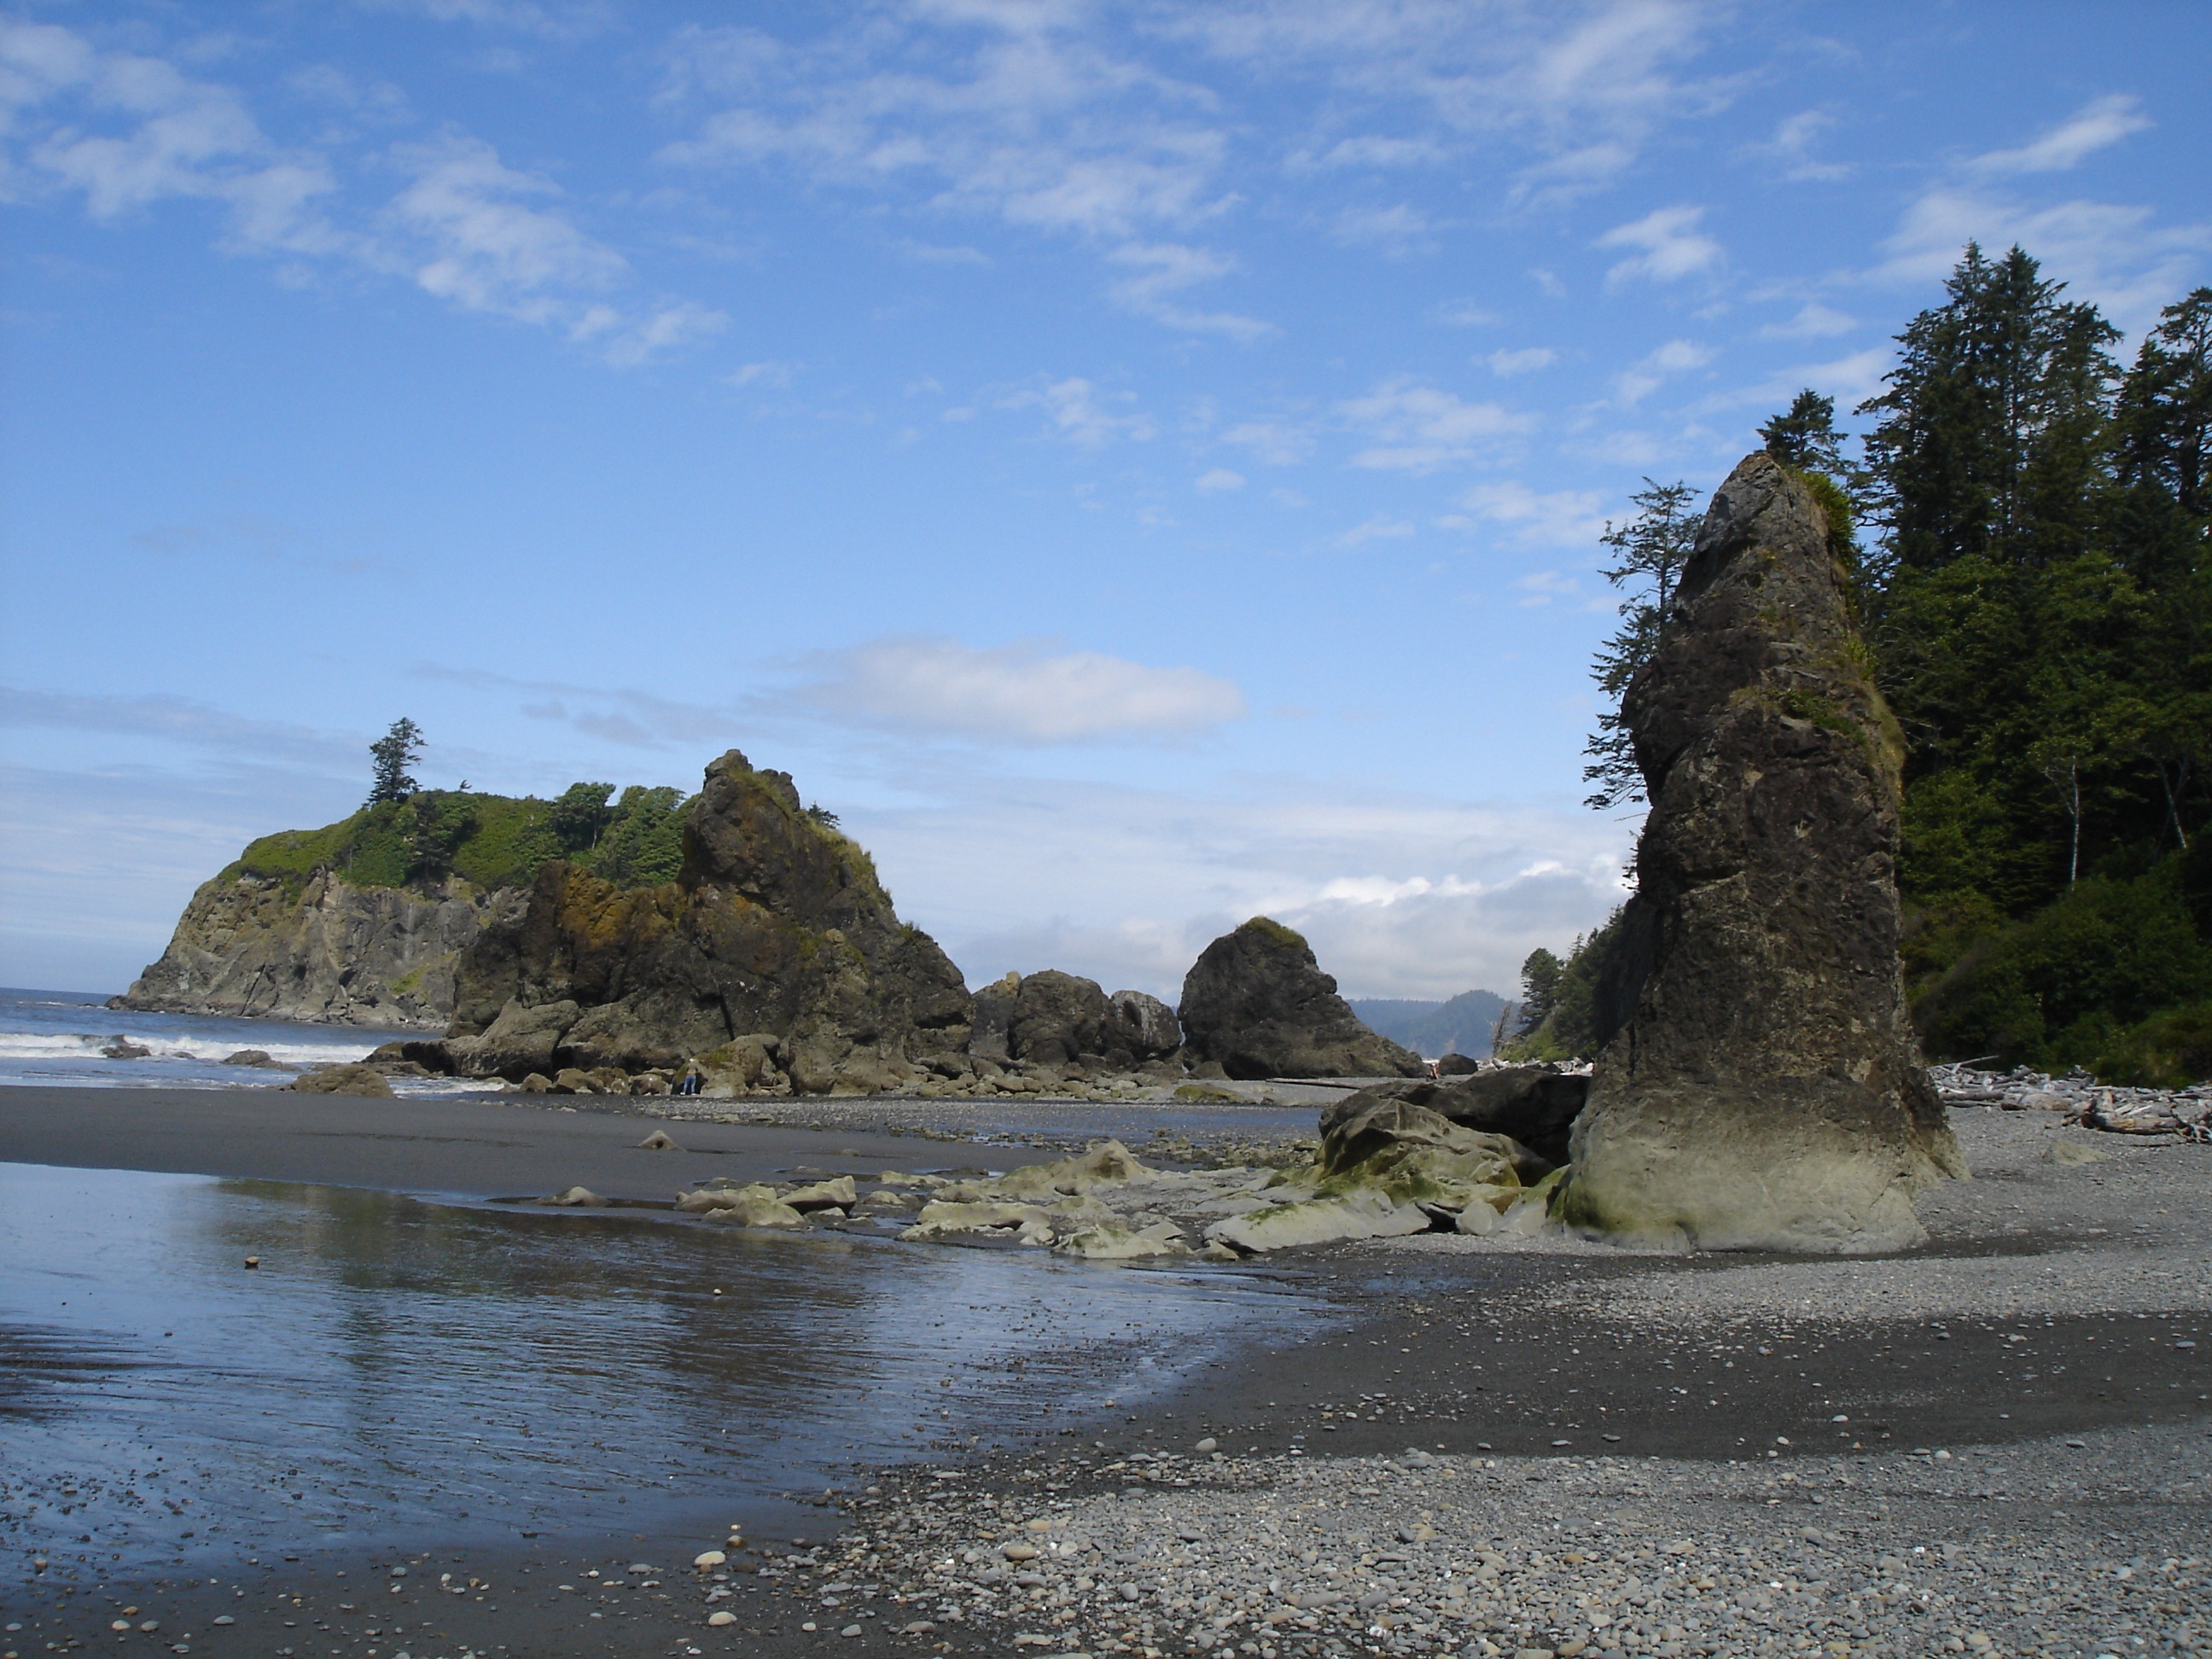
beach, landscape, sea, coast, water, nature, rock, ocean, shore, shoreline, cliff, cove, scenery, bay, island, terrain, material, body of water, washington, rocks, pacific, cape, ruby, olympic national park